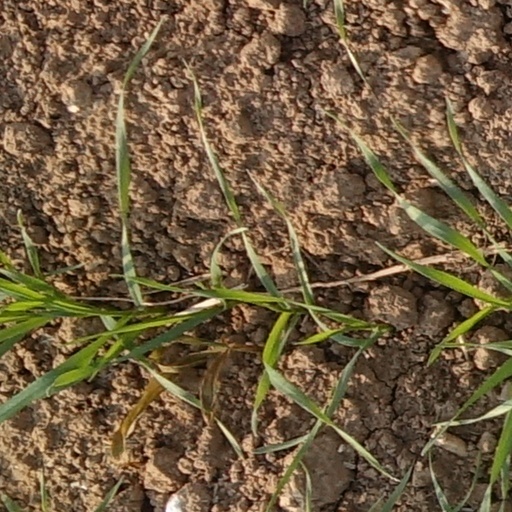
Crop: wheat